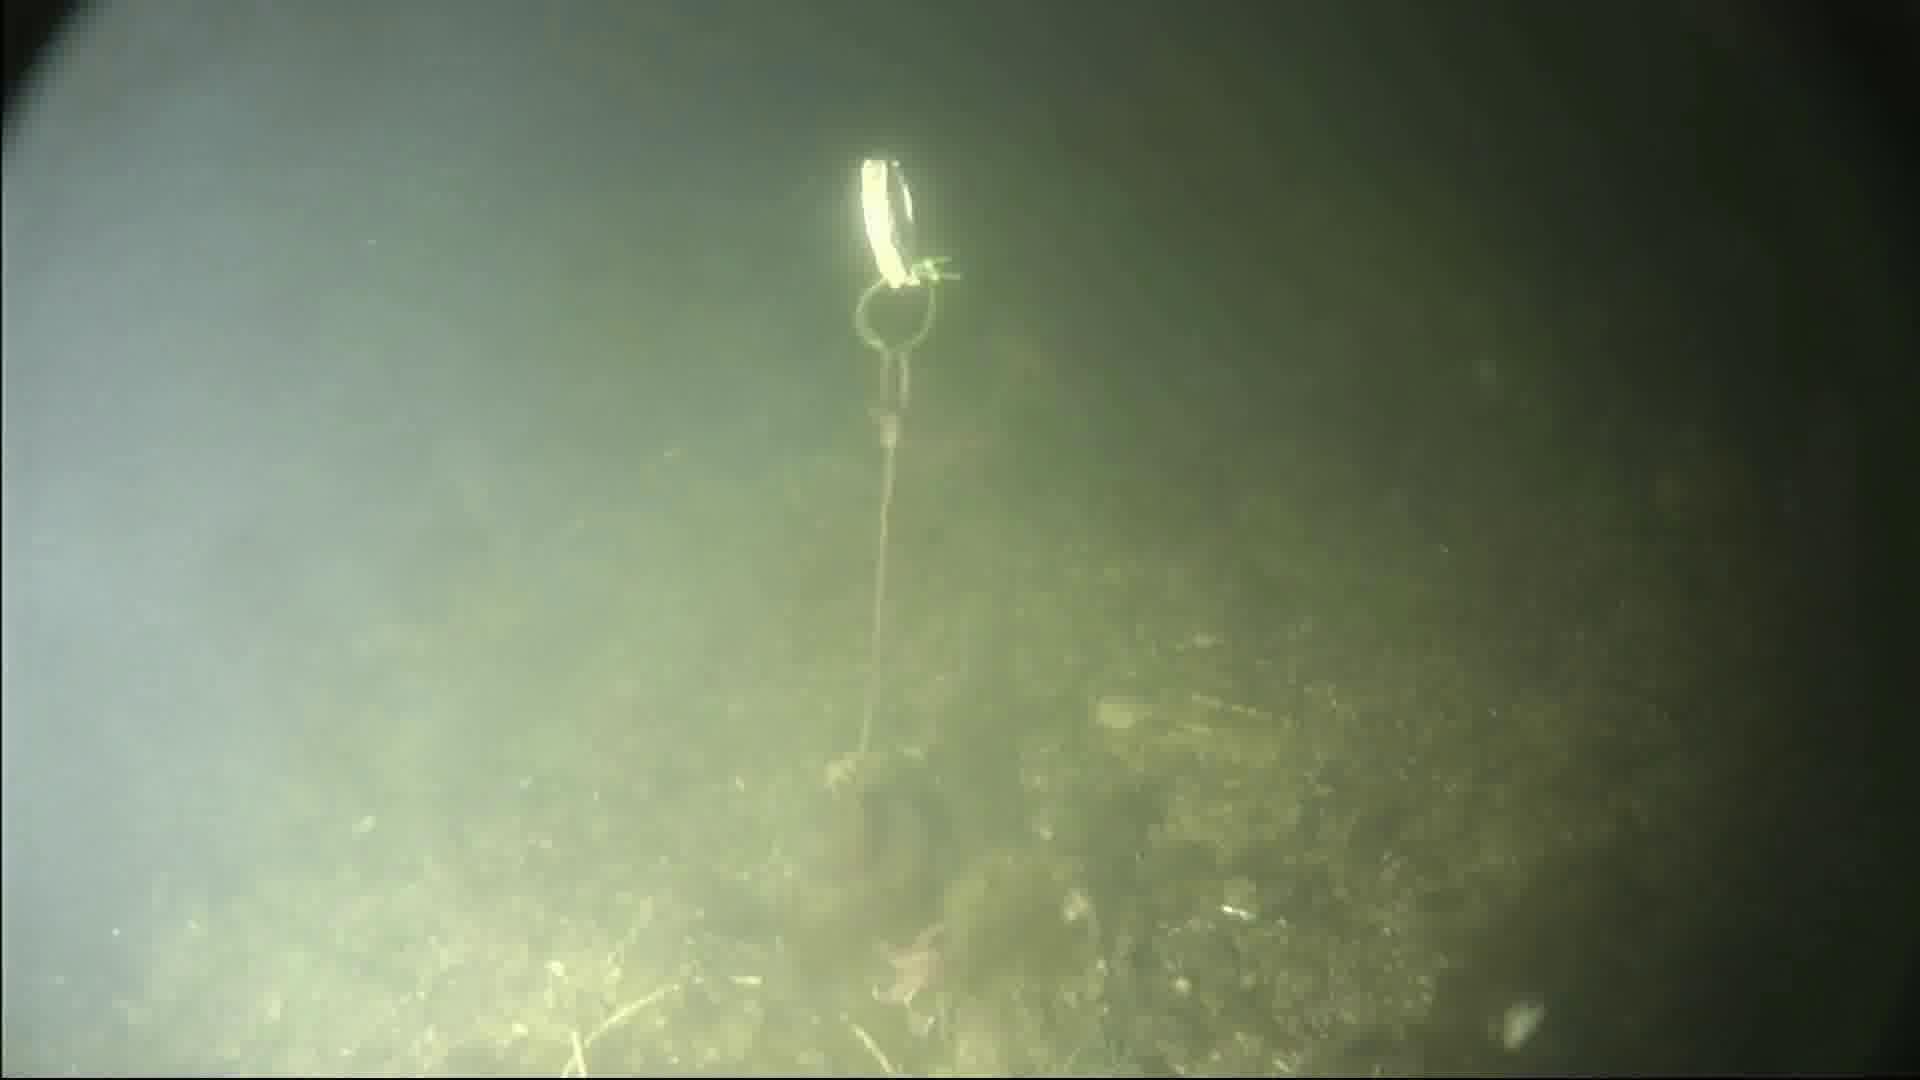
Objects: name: starfish